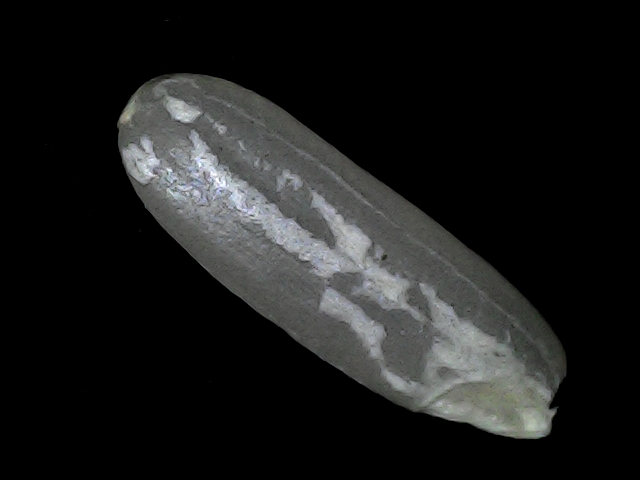
Rice variety: BD30